Interstate 235 (Iowa)

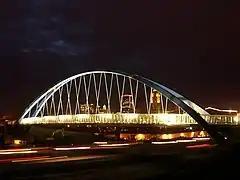
A large arched suspension bridge passes over a busy highway. The nighttime skyline is seen through the cable supports.

The first section of I-235 to open, from Cottage Grove Avenue to Keo Way, opened on December 14, 1961. Over the next seven years, sections of I-235 opened, spreading east and west toward the interchanges until it was completed on October 30, 1968. Construction of the freeway required the acquisition of 1,650 parcels, the demolition of three schools and seven churches, and closure of the original Des Moines Golf and Country Club.